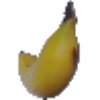
Label: Banana 1